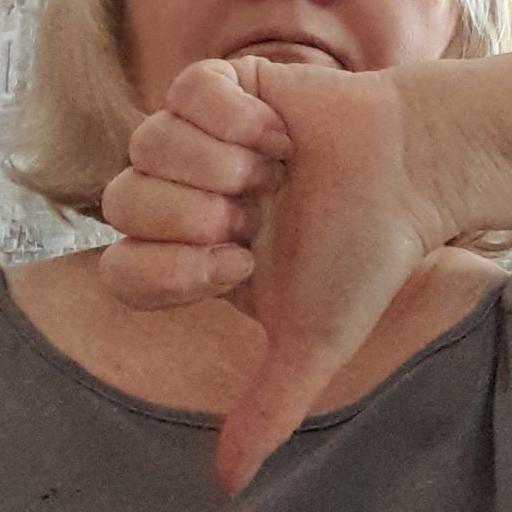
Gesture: dislike